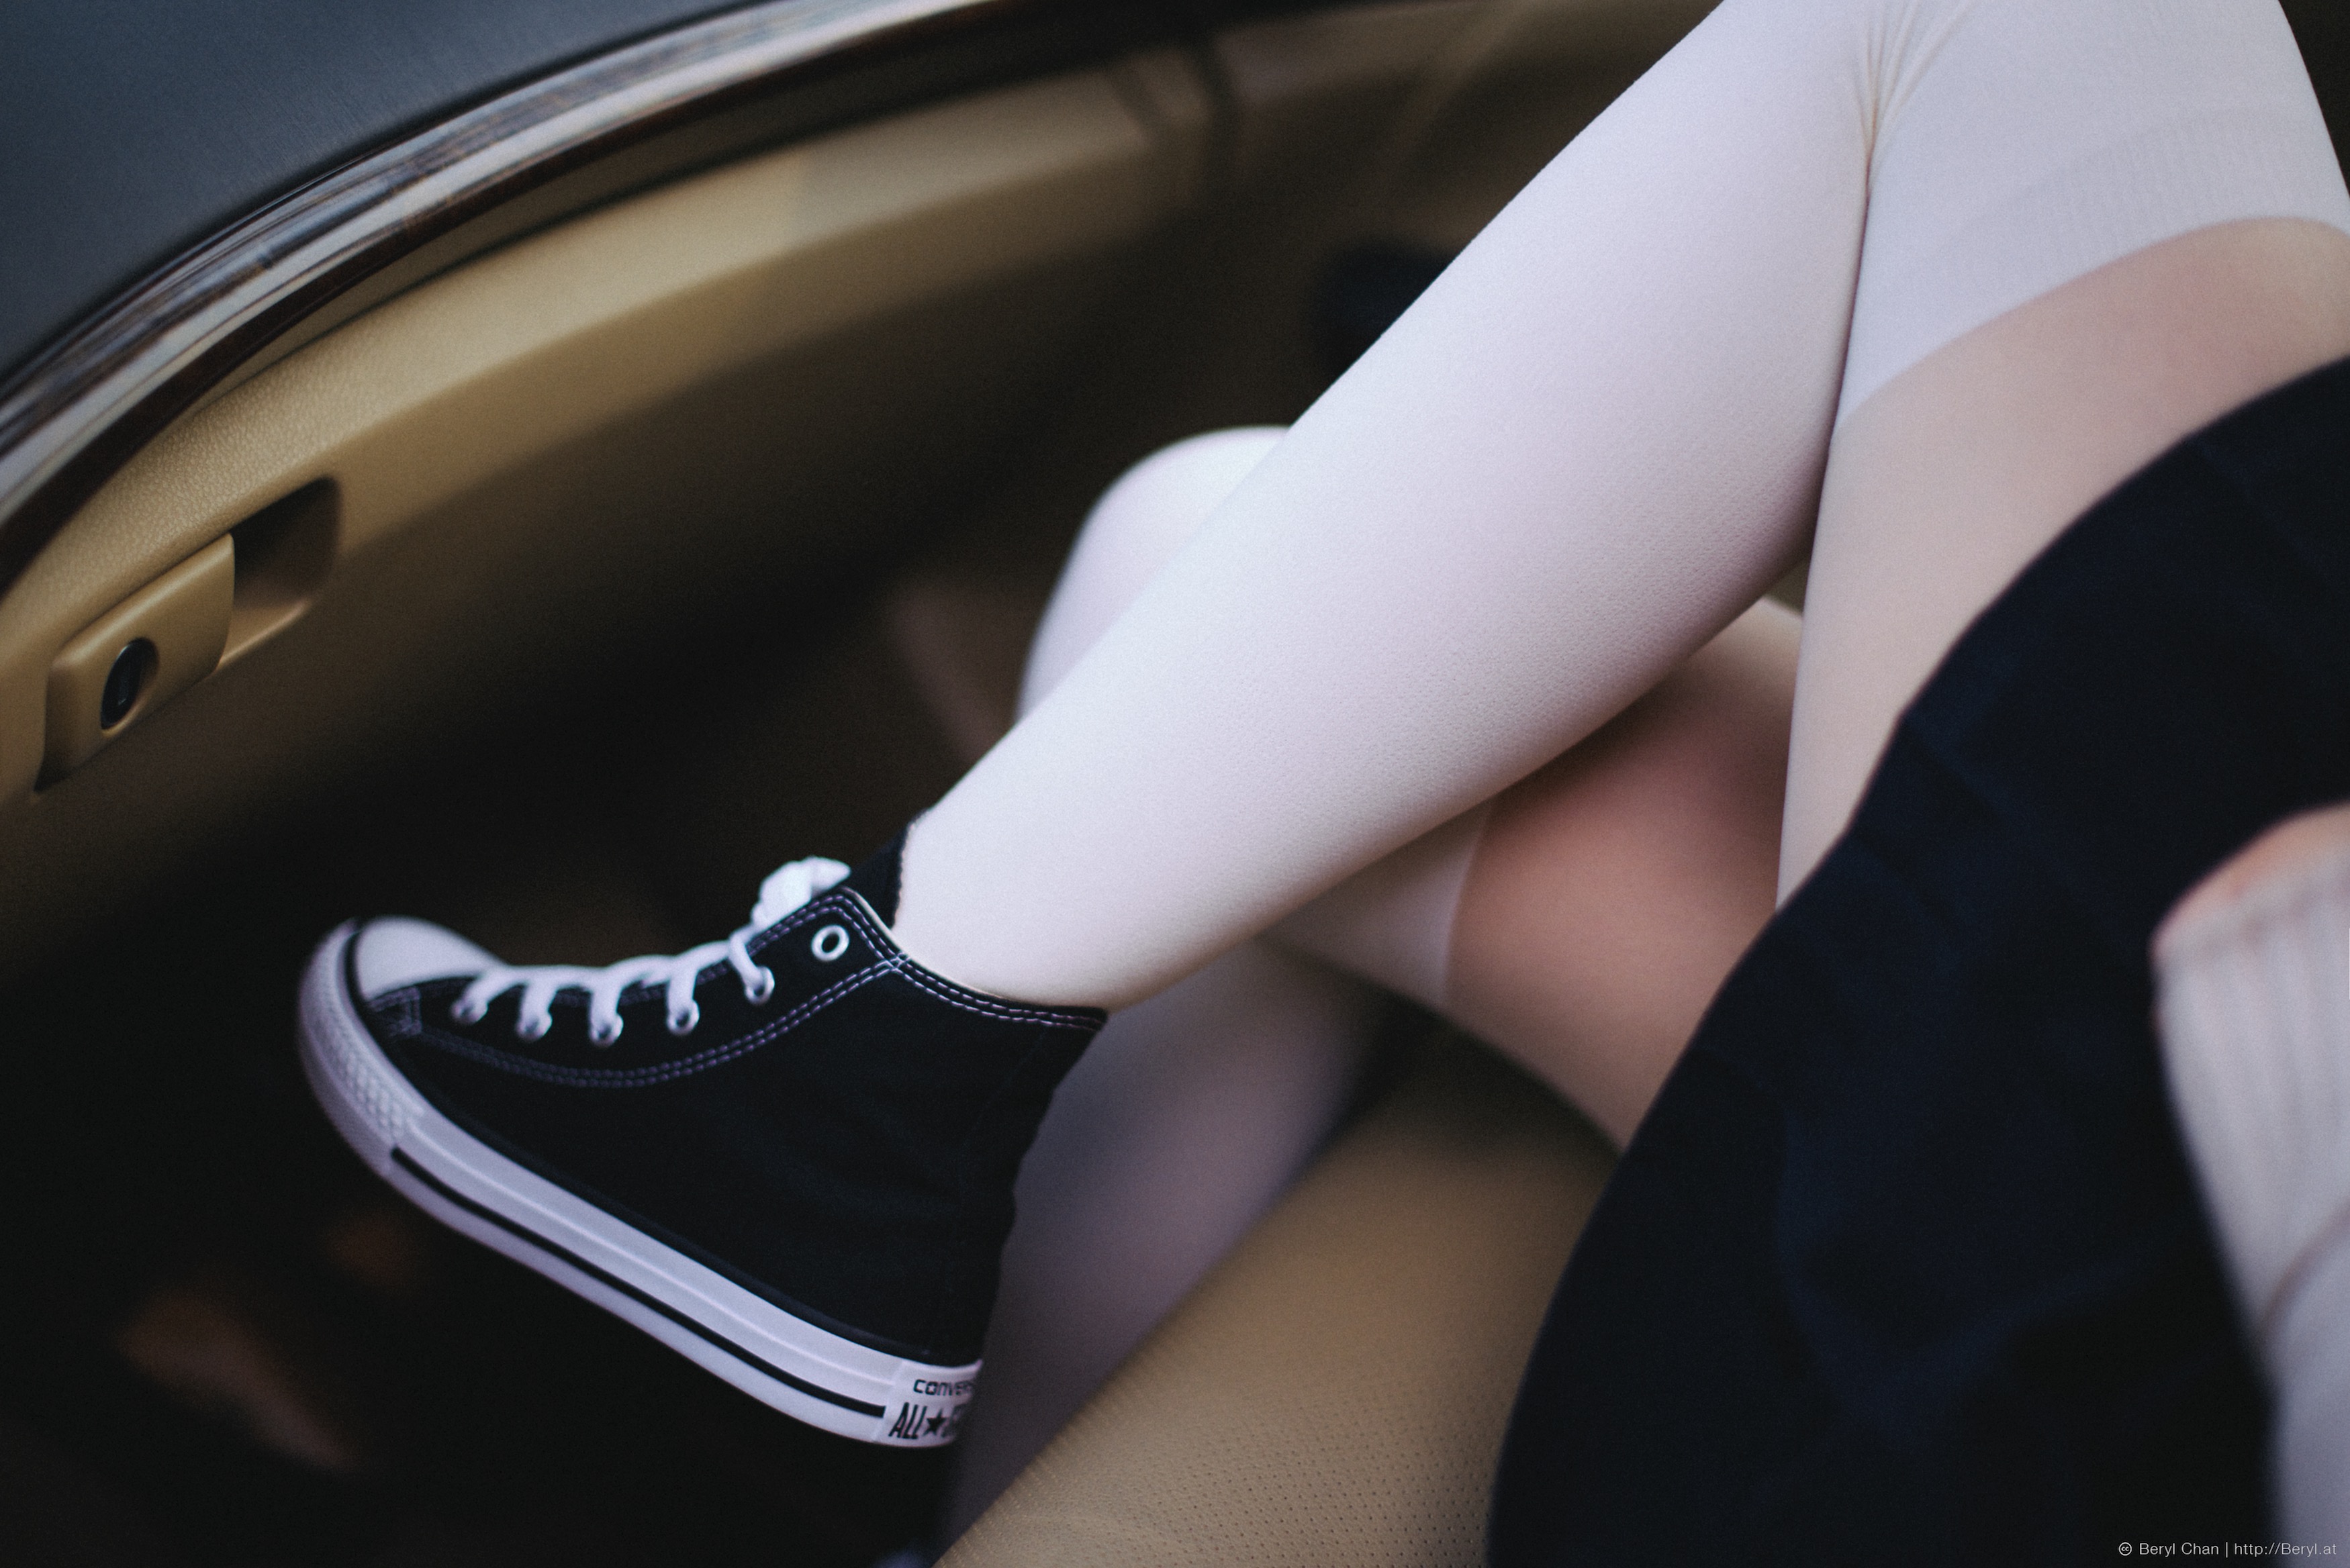
hand, girl, white, cute, leg, sneaker, clean, clothing, black, arm, human body, legs, bright, thigh, converse, tiny, faceless, school, skirt, socks, tights, kneehighsocks, kneesocks, pantyhose, afsnikkor50mmf14g, schoolgirl, kneehigh, dressing, undergarment